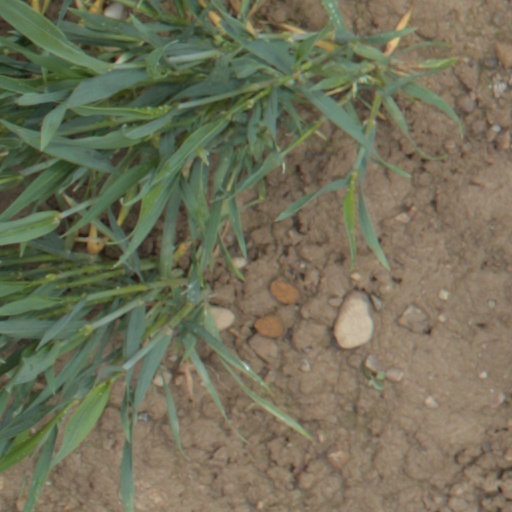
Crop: wheat